Grey-backed fiscal

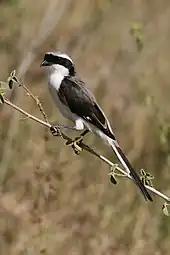
Serengeti, Tanzania

This is a large shrike with a length of about . The head of the male has a grey crown, a white supercilium and a large black mask. The upper parts are medium grey, the rump is white, the wings are blackish, with a white patch which is conspicuous in flight, and the long tail has a white base and a black tip. The underparts and base of the underside of the tail are white. The female is similar but has patches of chestnut on the flanks that are visible during display and when the bird is preening. The juvenile is brownish with brown wings and tail and is heavily barred with grey.